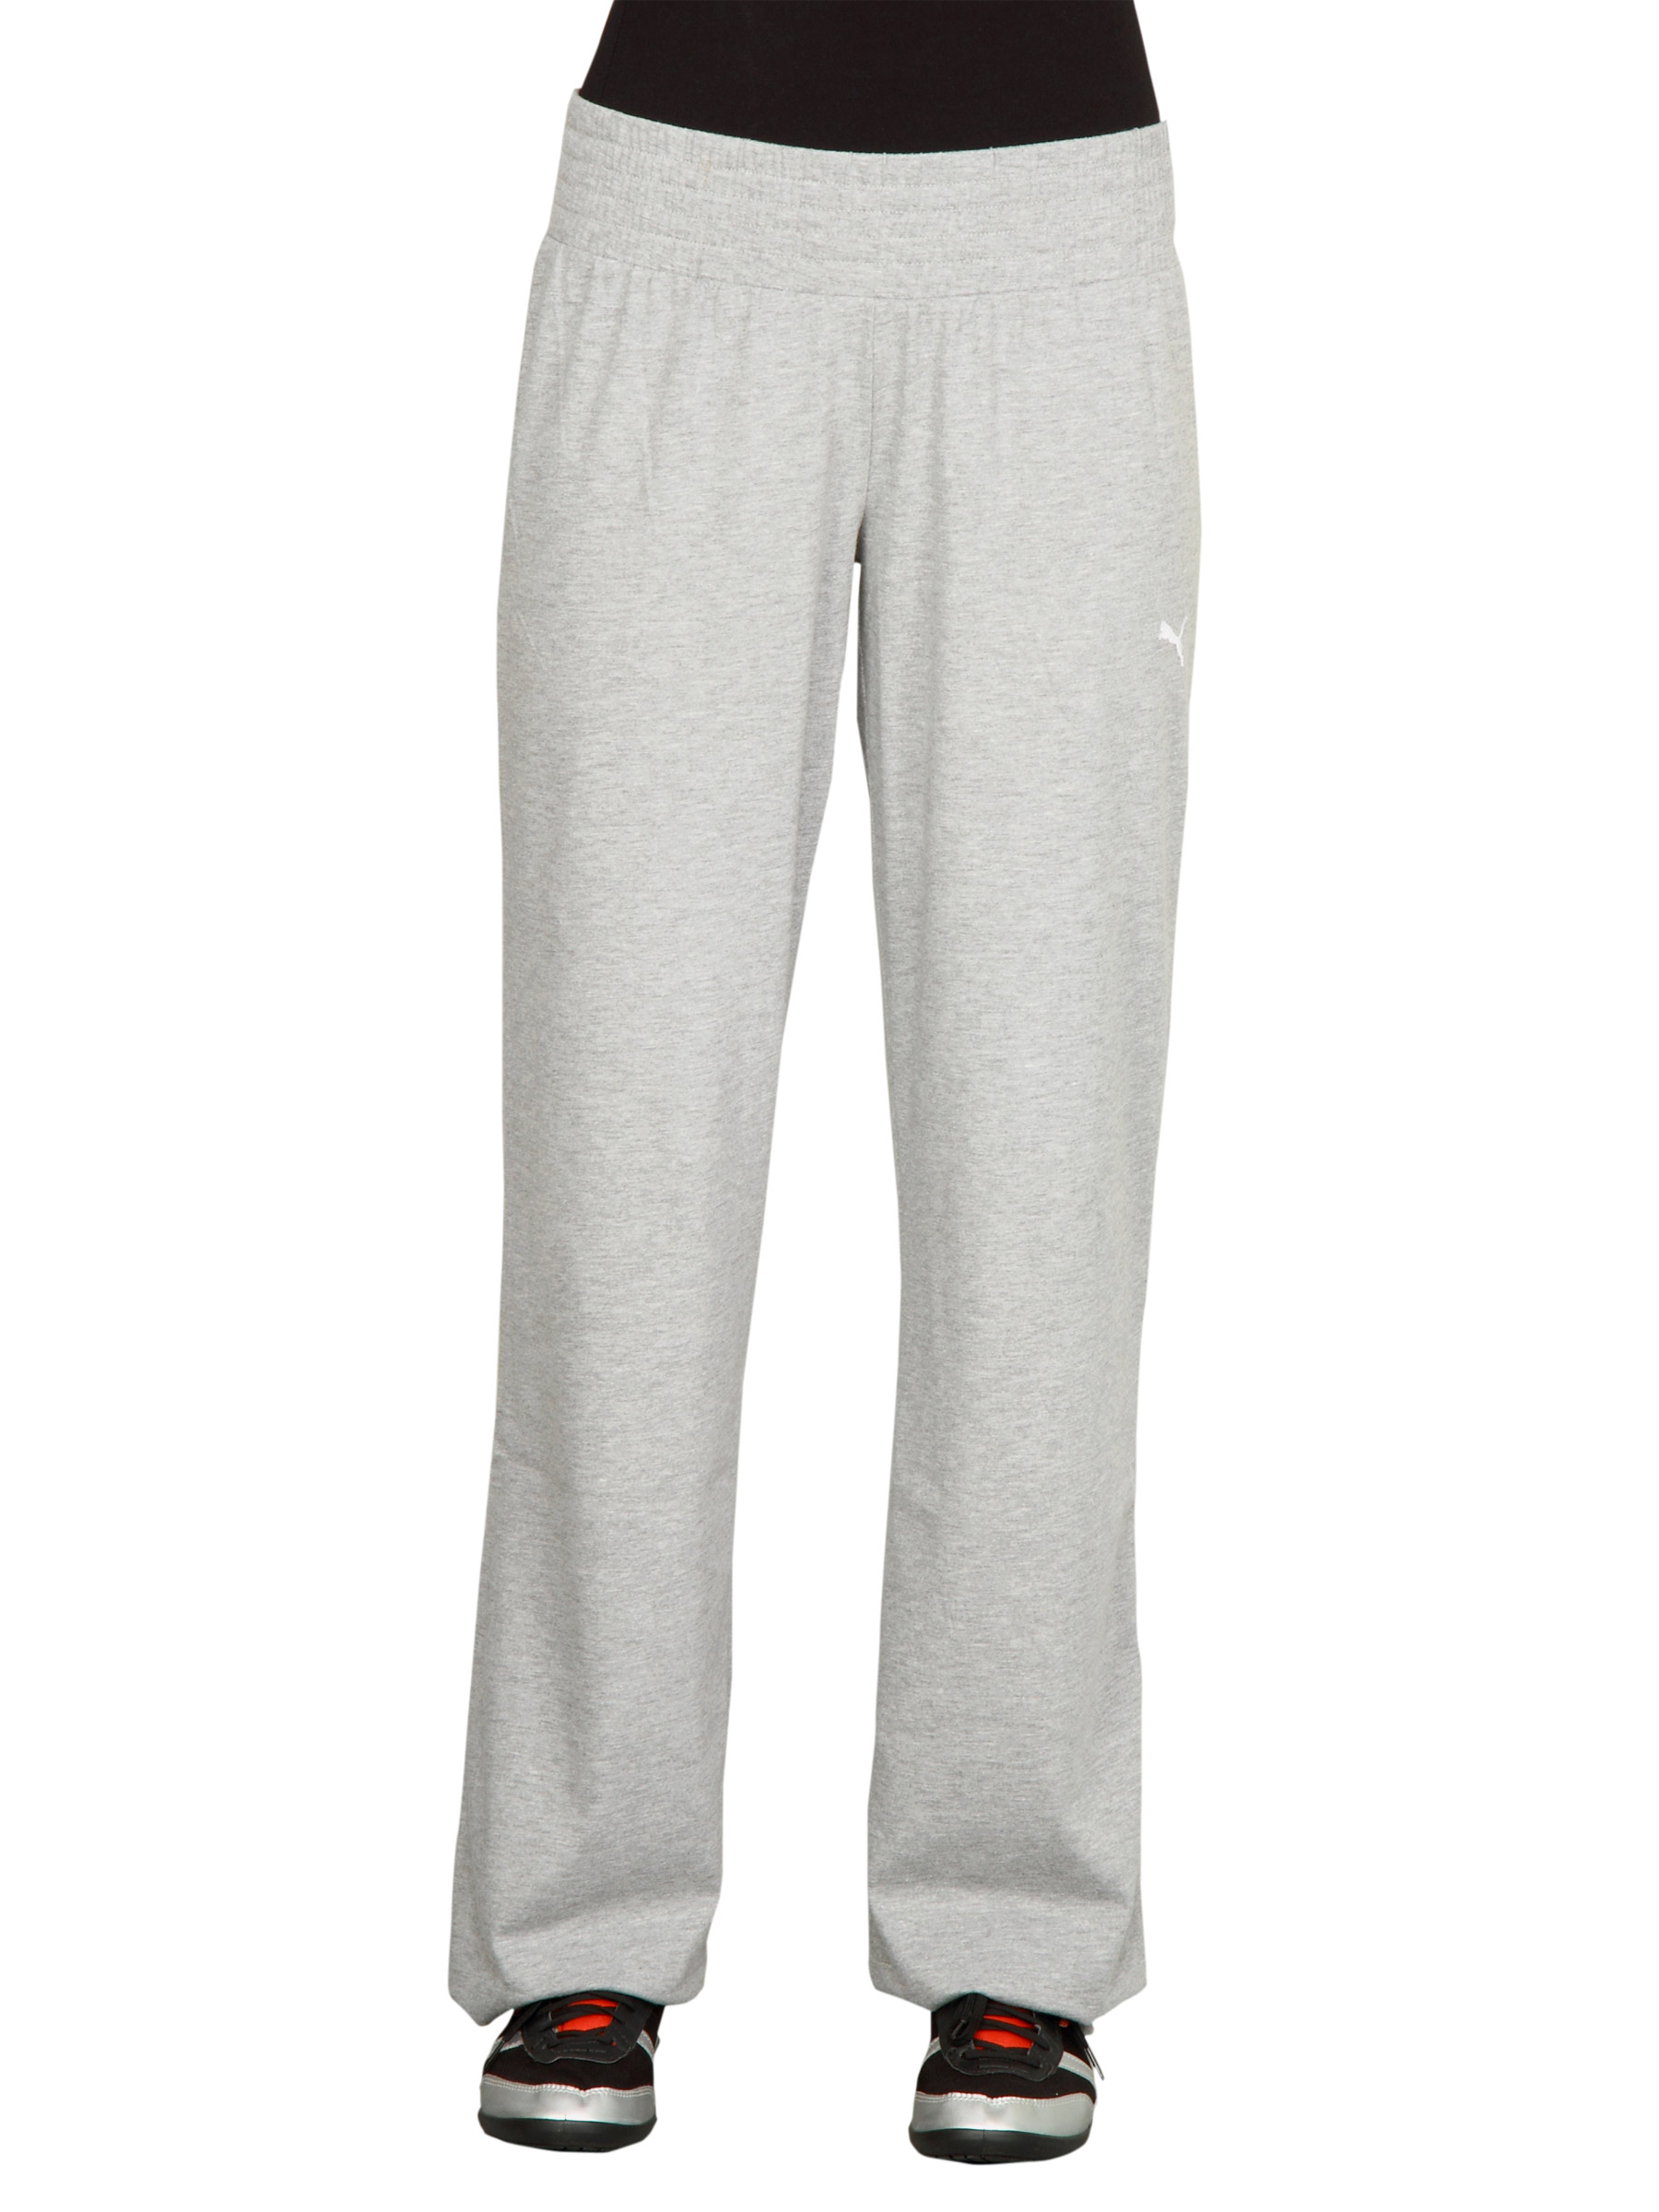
Puma Women's Jersey Grey Track Pant
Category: Apparel / Bottomwear / Track Pants
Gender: Women
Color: Grey
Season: Fall 2011
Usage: Sports